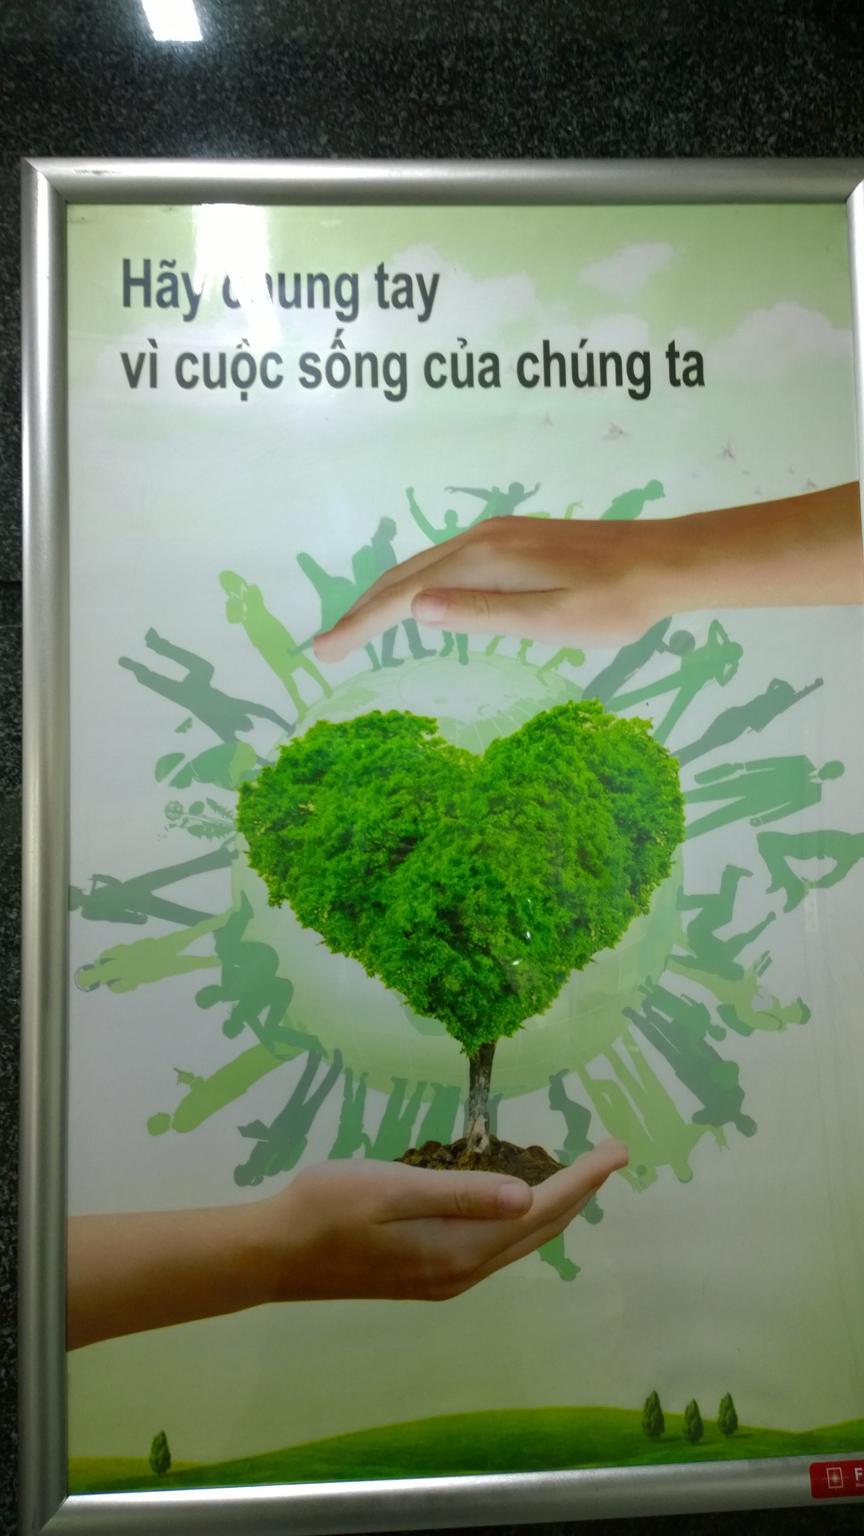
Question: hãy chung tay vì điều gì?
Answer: hãy chung tay vì cuộc sống của chúng ta